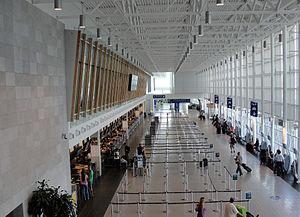
Aéroport international Jean-Lesage - Intérieur 2012
L'aéroport international Jean-Lesage est un aéroport international canadien situé au nord-ouest de la ville de Québec, dans l'arrondissement de Sainte-Foy–Sillery–Cap-Rouge, à 18 km du centre-ville. Il est nommé en l'honneur de Jean Lesage, Premier ministre du Québec de 1960 à 1966 et principal acteur de la Révolution tranquille.